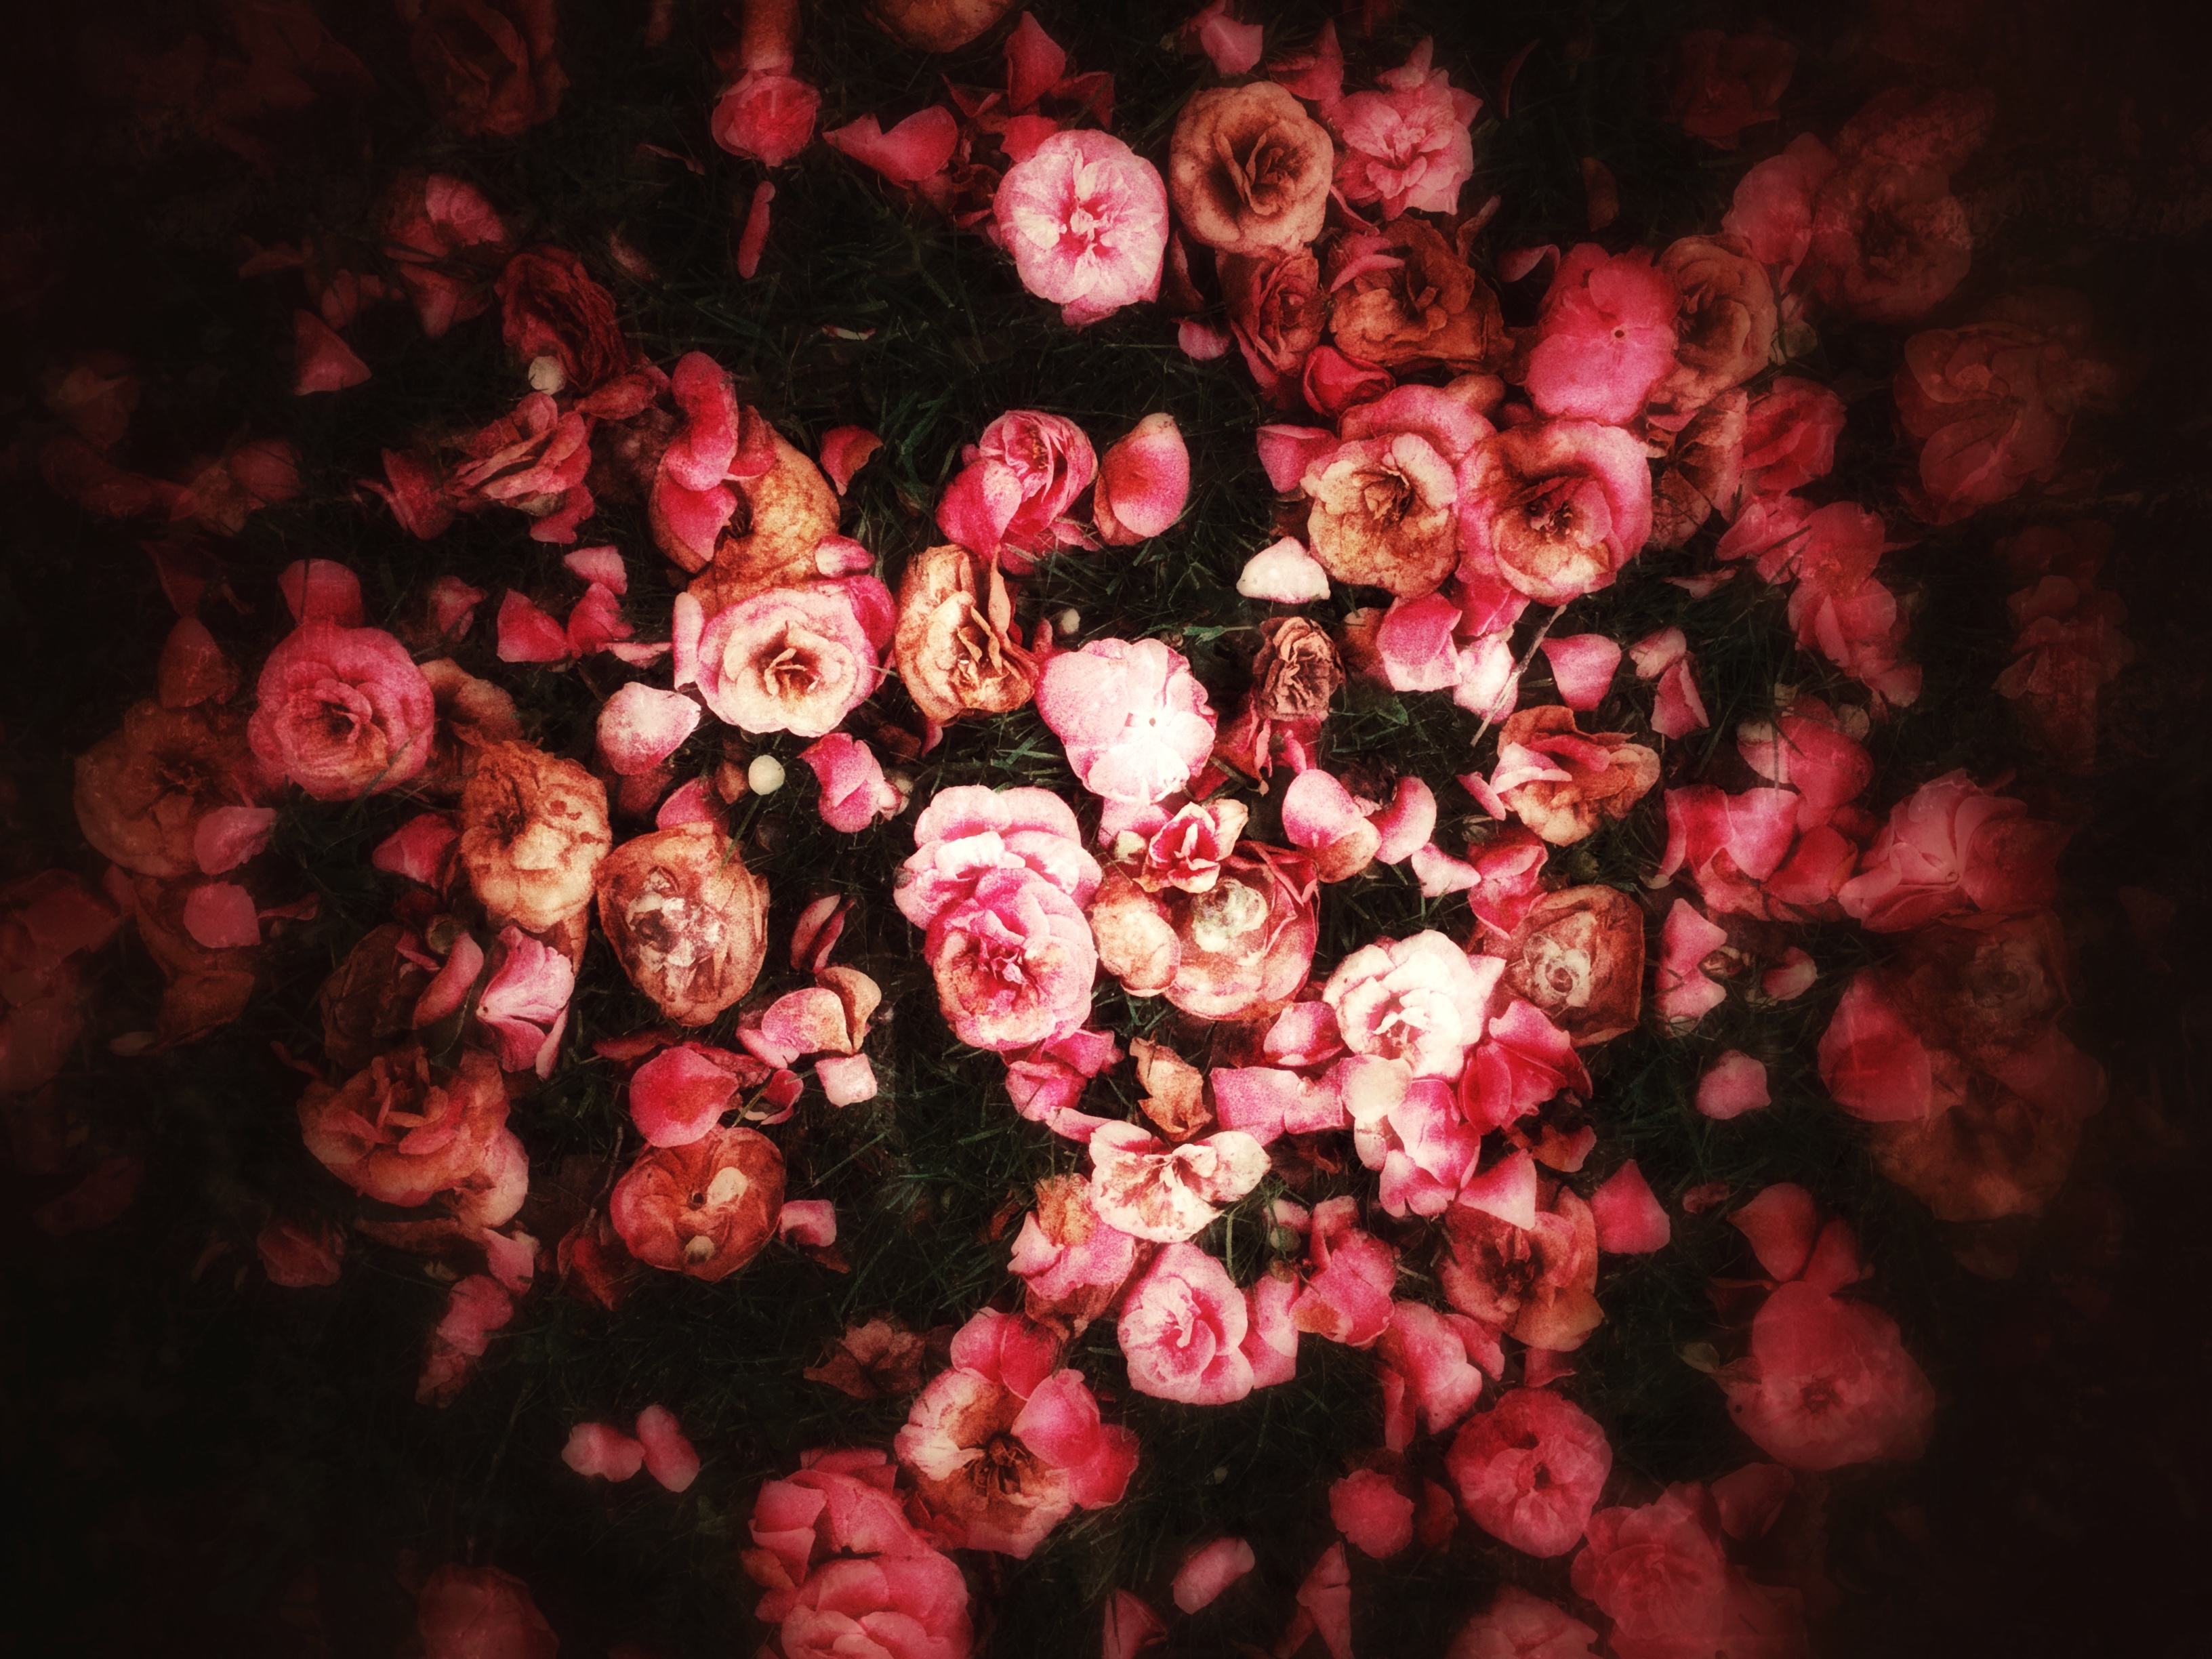
flower, red